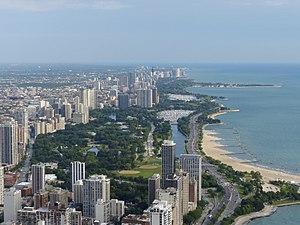
North Side est le nom donné à la partie nord de la ville de Chicago dans l'Illinois. North Side est l'une des quatre sections géographiques qui divisent naturellement le territoire de la ville de Chicago au niveau du canal sanitaire de Chicago et de la rivière Chicago.
Lincoln Park est un grand parc urbain situé dans le secteur de Lincoln Park à Chicago, dans l'État de l'Illinois aux États-Unis. D'une superficie de 4,9 km², Lincoln Park est le plus grand parc public de la ville de Chicago et s'étend en bordure du lac Michigan sur une longueur de 11 km entre Ohio Street au sud et Ardmore Avenue au nord, à proximité de la voie rapide de Lake Shore Drive. Connu pour ses nombreuses activités, le parc est très fréquenté et attire de nombreux touristes tout au long de l'année. Comme pour la plupart des espaces verts situés dans les limites de la ville de Chicago, Lincoln Park est entretenu par le Chicago Park District.